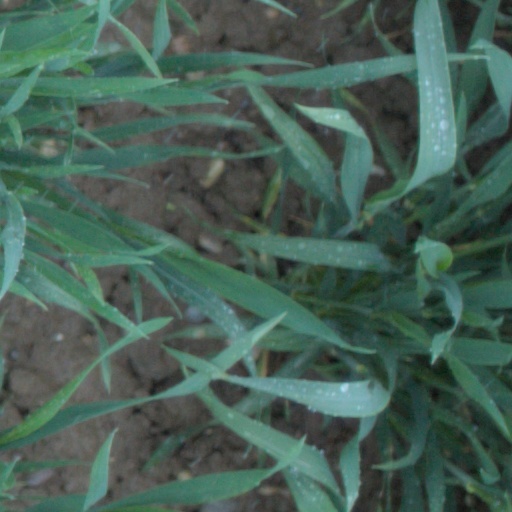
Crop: wheat